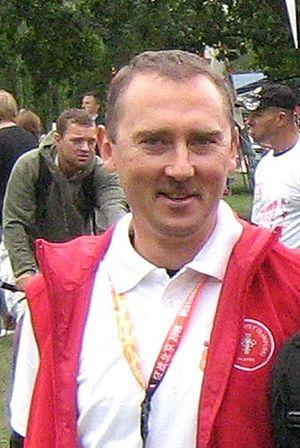
Ryszard Ostrowski est un athlète polonais, spécialiste du 800 mètres.